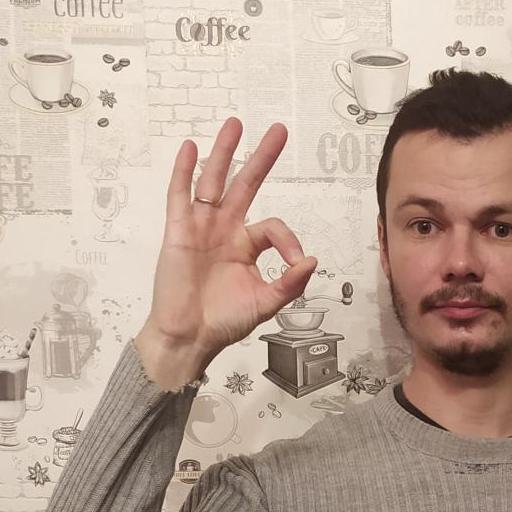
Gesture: ok